Tlaxcala

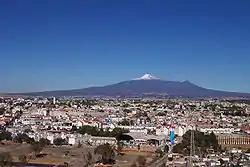
View of the La Malinche volcano

Tlaxcala is a land-locked state situated on the Trans-Mexican Volcanic Belt. The average altitude for the state is 2,230 meters above sea level, making it a bit higher than the Valley of Mexico just to the southwest. The western part of the state lies on the central plateau of Mexico while the east is dominated by the Sierra Madre Oriental, home of the 4,461 meter La Malinche volcano. Most of the state is rugged terrain dominated by ridges and deep valleys, along with protruding igneous rock formations. This ruggedness, along with large-scale weather phenomena such as the Intertropical Convergence Zone, gives the state a complex climate. Overall rain patterns for the state are about in the summer rainy season and in the winter. Locally, however, this varies dramatically between the drier plateaus and valleys and the wetter mountains. Variations in altitude produce sub-climates between semi-tropical to temperate, with frosts likely in the higher elevations during the winter. Temperate fir ("Abies religiosa"), juniper ("Juniperus deppeana"), and pine-oak forests dominate the mountain highlands, while the flatlands, with their drier climate, are characterized by agaves and prickly pear cactus ("Opuntia").